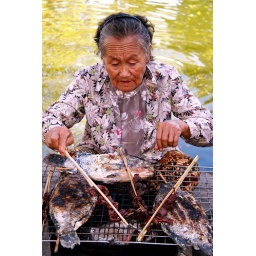
street vendor selling fish near Mekong riverJan 2007